Trammel hook

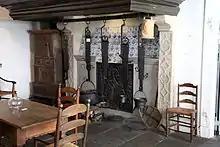
Five trammel hooks in a museum

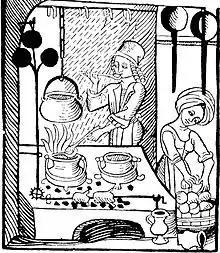
A 1485 German woodcut illustrating a trammel hook

Trammel hooks may be used to hold a pot or kettle over a fire while cooking, allowing the height of the pot to be easily changed. Thus the rate of heating can be controlled. Trammel hooks can also be used to hold candles, where changing the height makes the area lit wider or narrower.